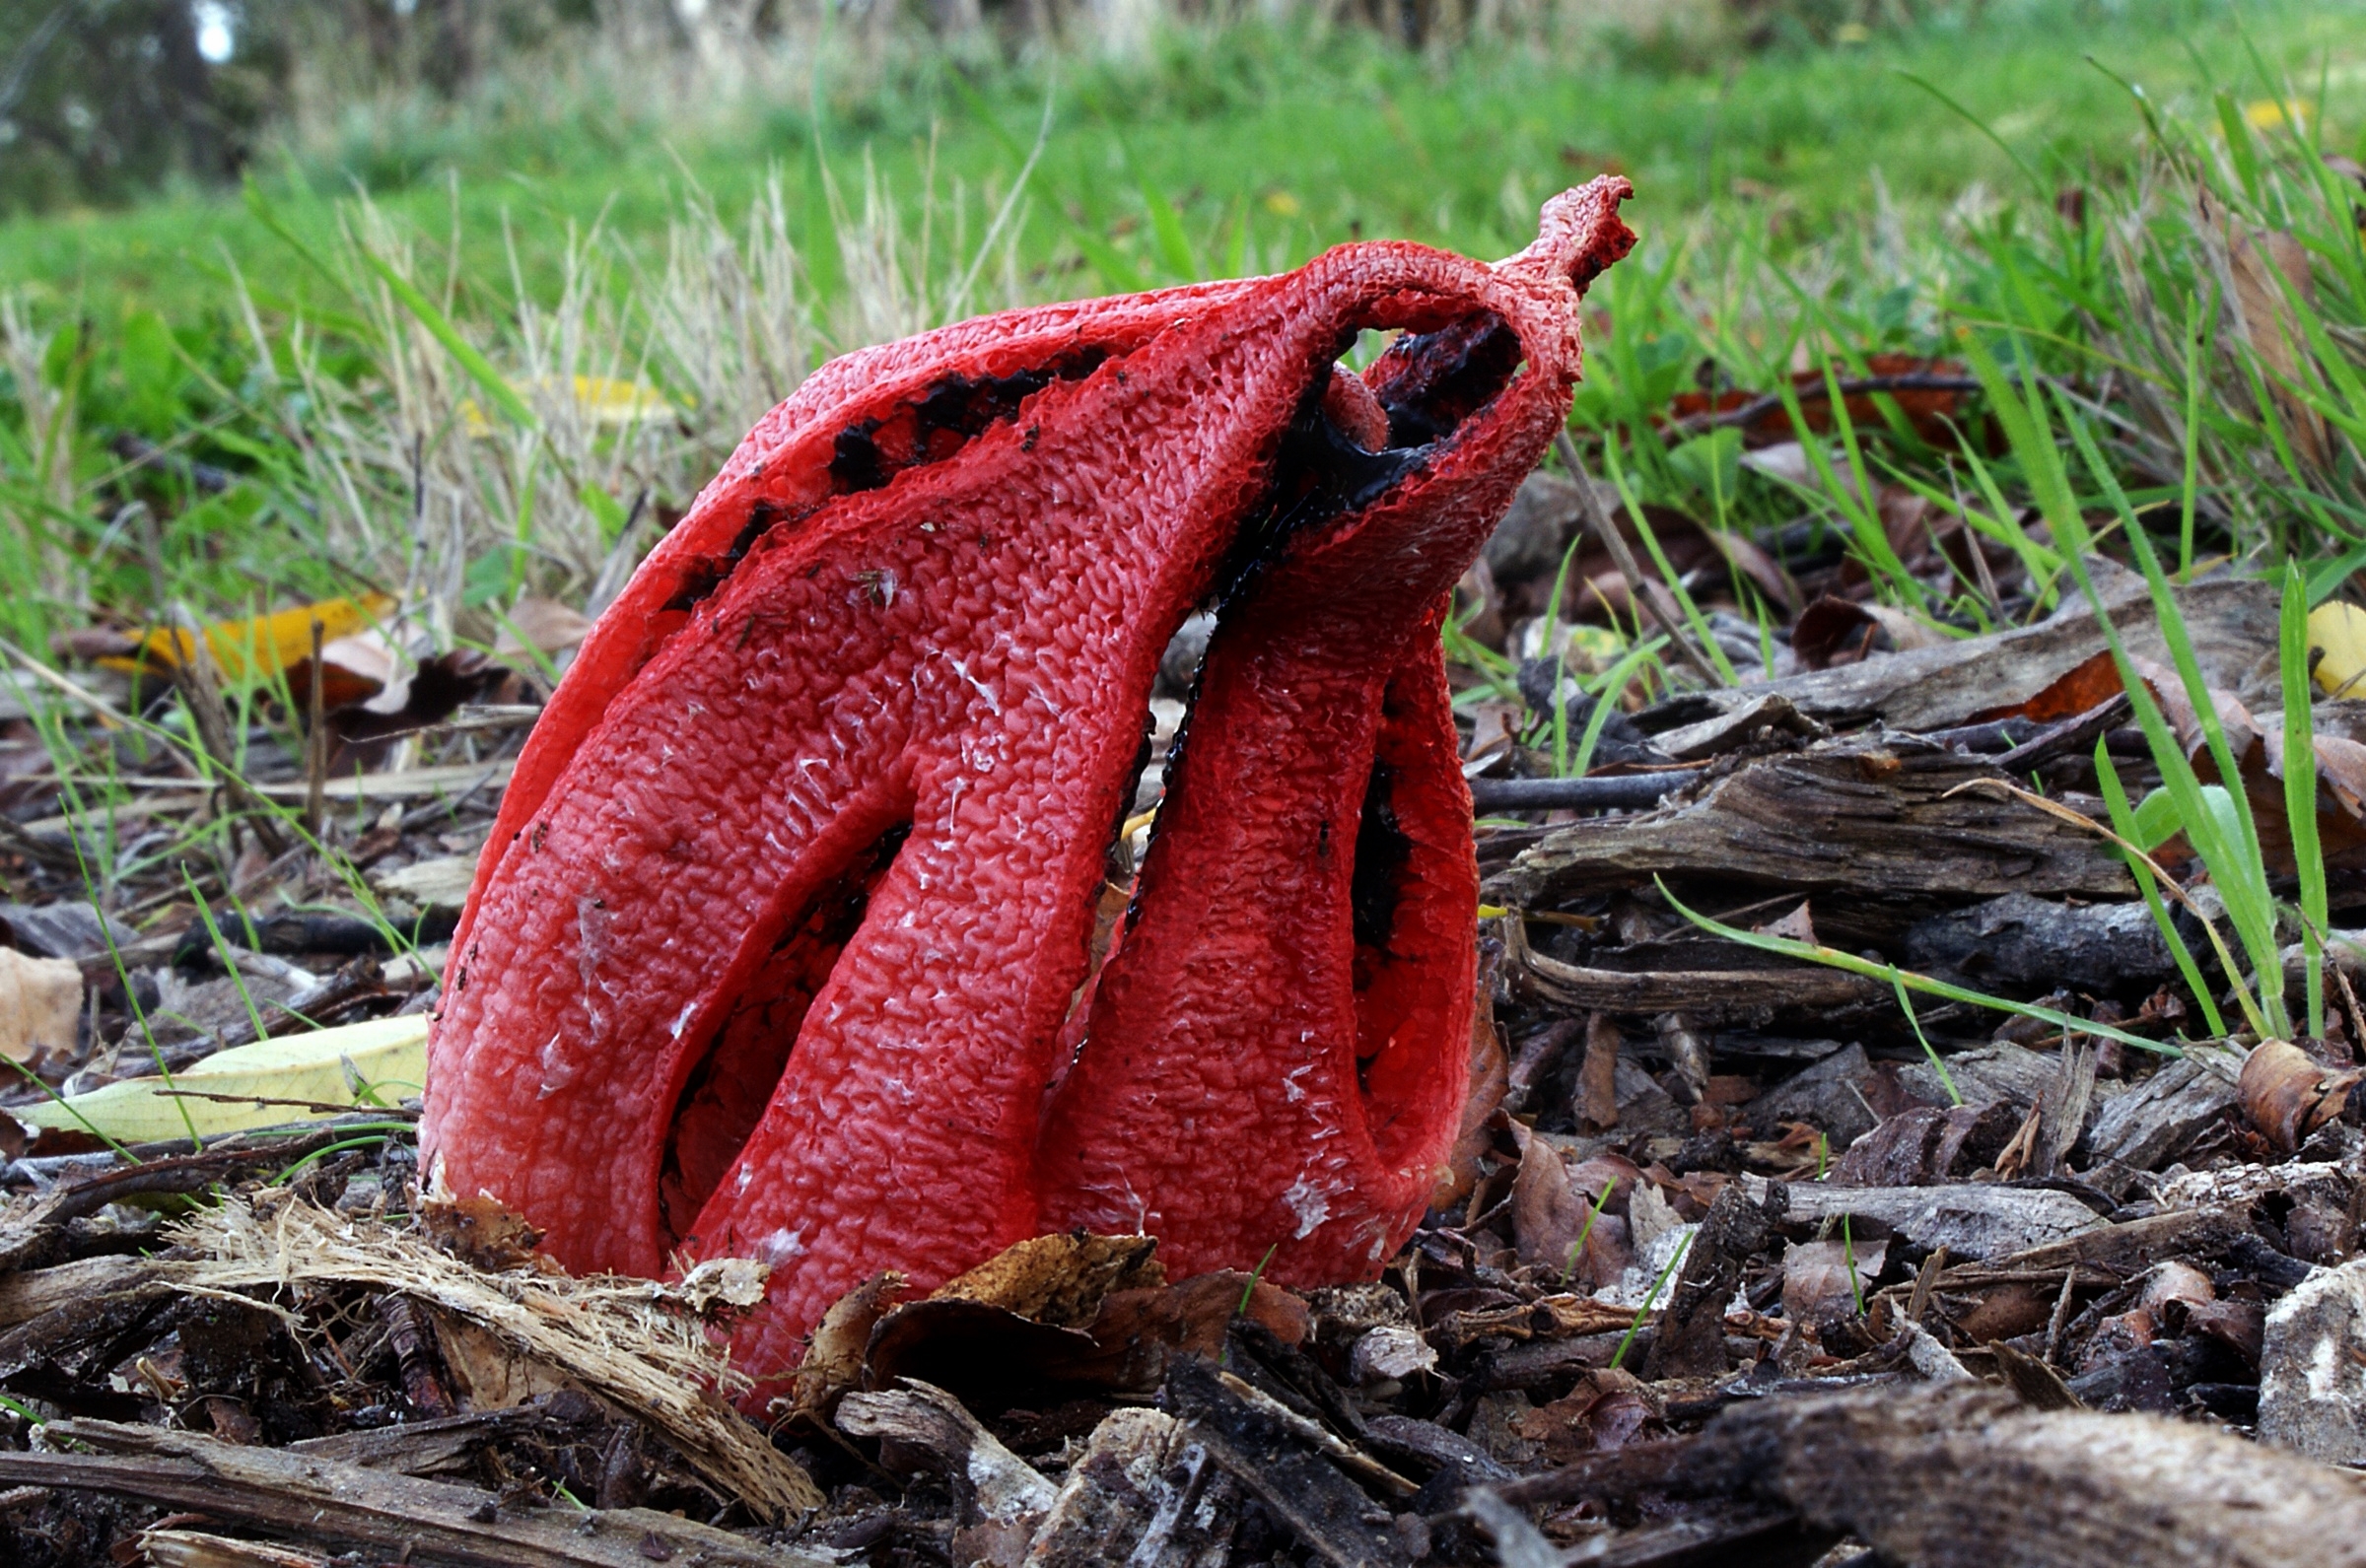
nature, leaf, flower, red, autumn, mushroom, flora, fauna, fungus, fungi, redfungi, forrestfloor, clathruscolomats, stinkhorns, macro photography, medicinal mushroom